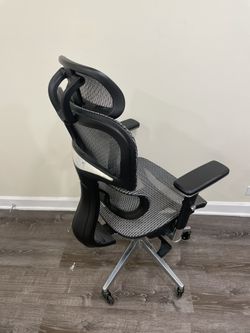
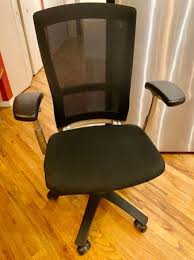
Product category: items_chair
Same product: no